Corrida de sortija

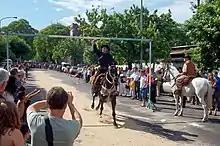
"Corrida de la Sortija" at the "Feria de Mataderos" in Buenos Aires

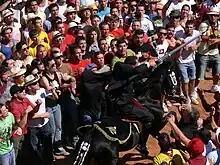
Festival of Sant Joan. Ciutadella de Menorca

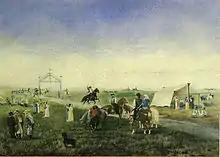
"Corrida de sortijas", oil on canvas by the Uruguayan painter Horacio Espondaburu (1855-1902), now in the Museo Histórico Nacional of Montevideo

The corrida de sortija is a traditional gaucho sport of the Rio de la Plata area of South America that is similar to ring jousting.